Virgin Megastores

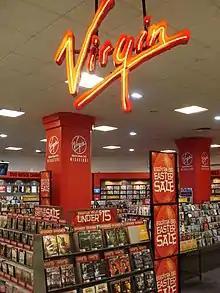
A Virgin Megastore in Brisbane (2007)

In 1992, the Virgin Group and Blockbuster entered into a joint venture to set up the first Virgin Megastore on Sunset Strip in Los Angeles, which was closed in 2008. The US Megastore business was launched in 1992 by Richard Branson and Ian Duffell, CEO of Virgin Entertainment Group. At its peak, there were 23 Megastores in the U.S. which generated $310 million annually. The U.S. stores were purchased by Related Companies and Vornado Realty Trust in 2007 for the purpose of closing the stores and to break the long term long rental leases.